Answer in natural language. Considering the relative positions, is Doorway (marked C) above or below gray colour dining table (marked A)? Choose between the following options: above or below
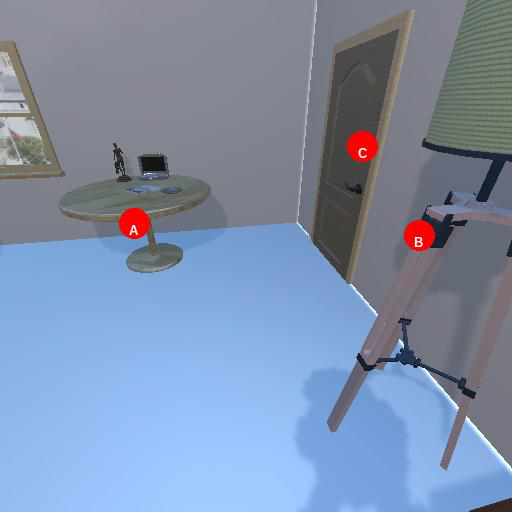
<answer>above</answer>